Weldy Walker

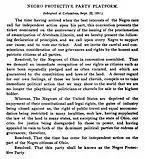
Platform of the Negro Protective Party, Sept. 1897

During the 1890s, Walker became active in politics. Walker's activism was heightened by an incident in June 1897 in which residents of Urbana, Ohio, formed a lynch mob, removed a black man named "Click" Mitchell from the town jail, and publicly killed him by hanging. Believing that Ohio's Republican Governor Asa Bushnell had failed to conduct an appropriate investigation into the lynching, Walker and other African Americans in Ohio left the Republican Party and formed the Negro Protective Party. As a member of the party's Executive Committee, Walker helped organize the party's convention at Columbus, Ohio in September 1897. The party adopted a platform demanding "an immediate recognition of our rights as citizens such as have been repeatedly pledged and as often violated," and declaring an intention "to take immediate political action that we may show to the world that we are no longer the plaything of politicians or chattels for sale to the highest bidder." The party also began publishing "The Negro Protector" as its official organ. When former slave and Republican Party official, Nelson T. Gant, attacked Walker and the Negro Protective Party, Walker responded with an open letter that was published in Ohio newspapers. In the letter, Walker wrote:Notwithstanding N. T. Gant there are many "intelligent Negroes" who will support the Negro protective ticket and will hurl back at him with contempt his insults to their manhood that they are not free to leave the republican party without being branded as "betrayers of their party" and "ungrateful to their Creator and their race." Such fumings are manifestly the strongest evidence of an enslaved mind ... Republicans ... believe, or make pretense of believing, that the Negro owes eternal allegiance to the G. O. P. no matter what the issue ... We shall not trespass further upon your valuable space, except to say that the Negro Protective party will live and its supporters hope never to regret the stand taken for free and independent manhood as a protest against every disregard, from whatever source, of the rights and privileges of the Negro as an American citizen.